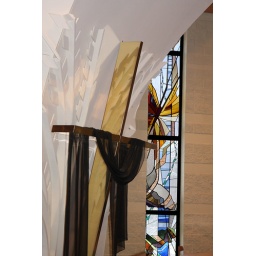
The alter cross is draped in black for Good Friday but beyond Good Friday we can see the Resurrection Window